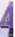
Number: 4